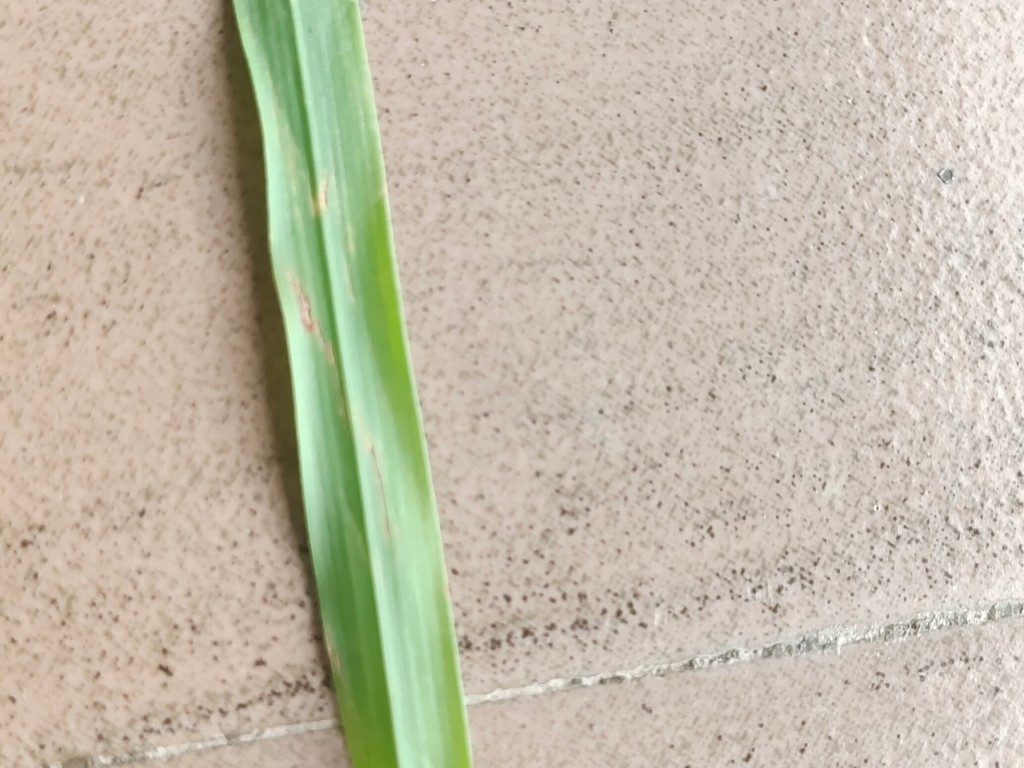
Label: Unhealthy